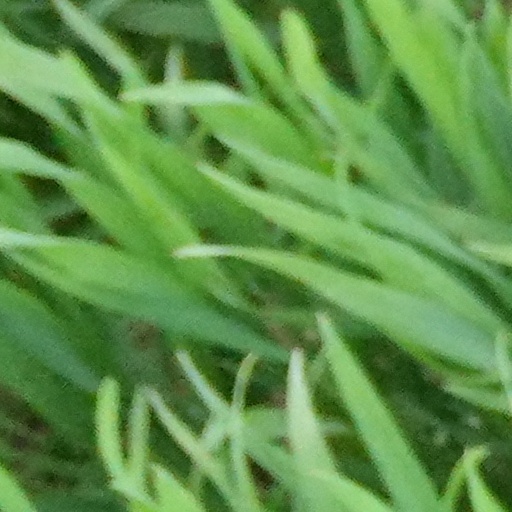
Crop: wheat